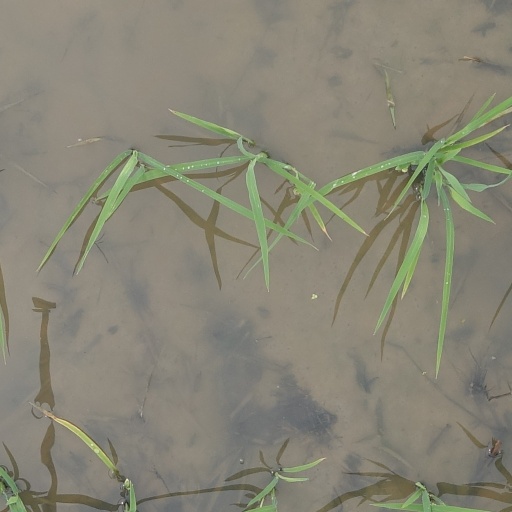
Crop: rice